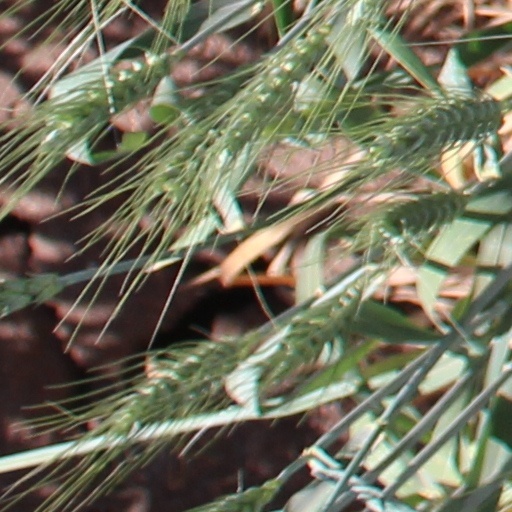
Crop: wheat